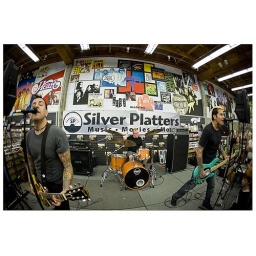
fish eye. mxpx.live in store. silver platters, seattle washington.7/27/07